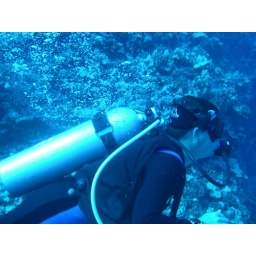
We couldn't get over how clear the water was!